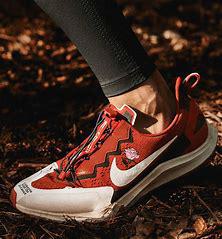
Brand: Nike
Model: Undercover